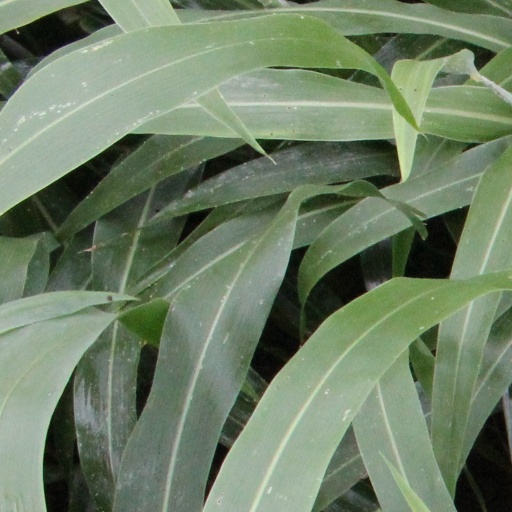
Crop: sorghum